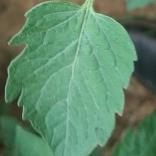
Crop: Tomato
Condition: healthy-leaf